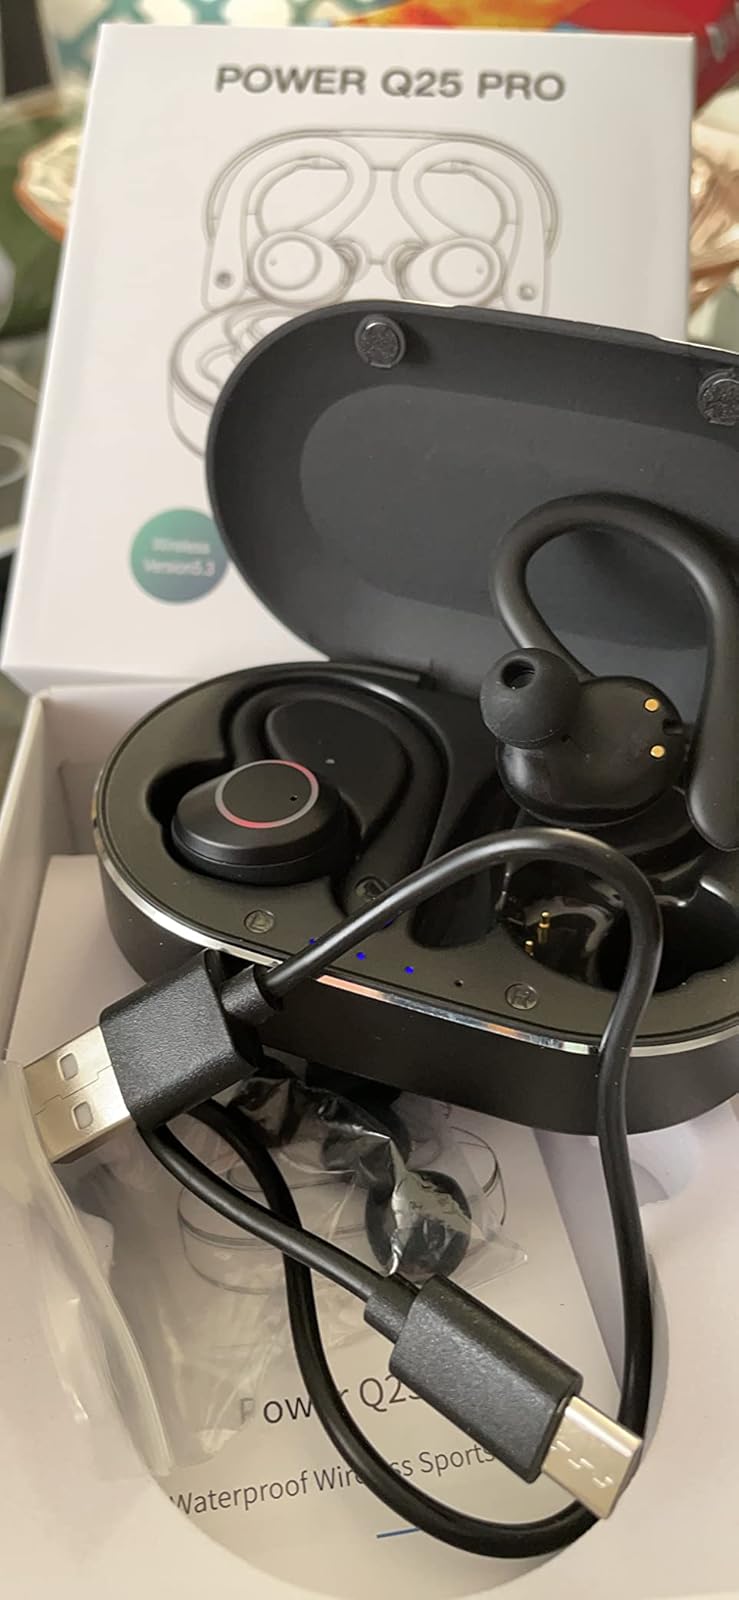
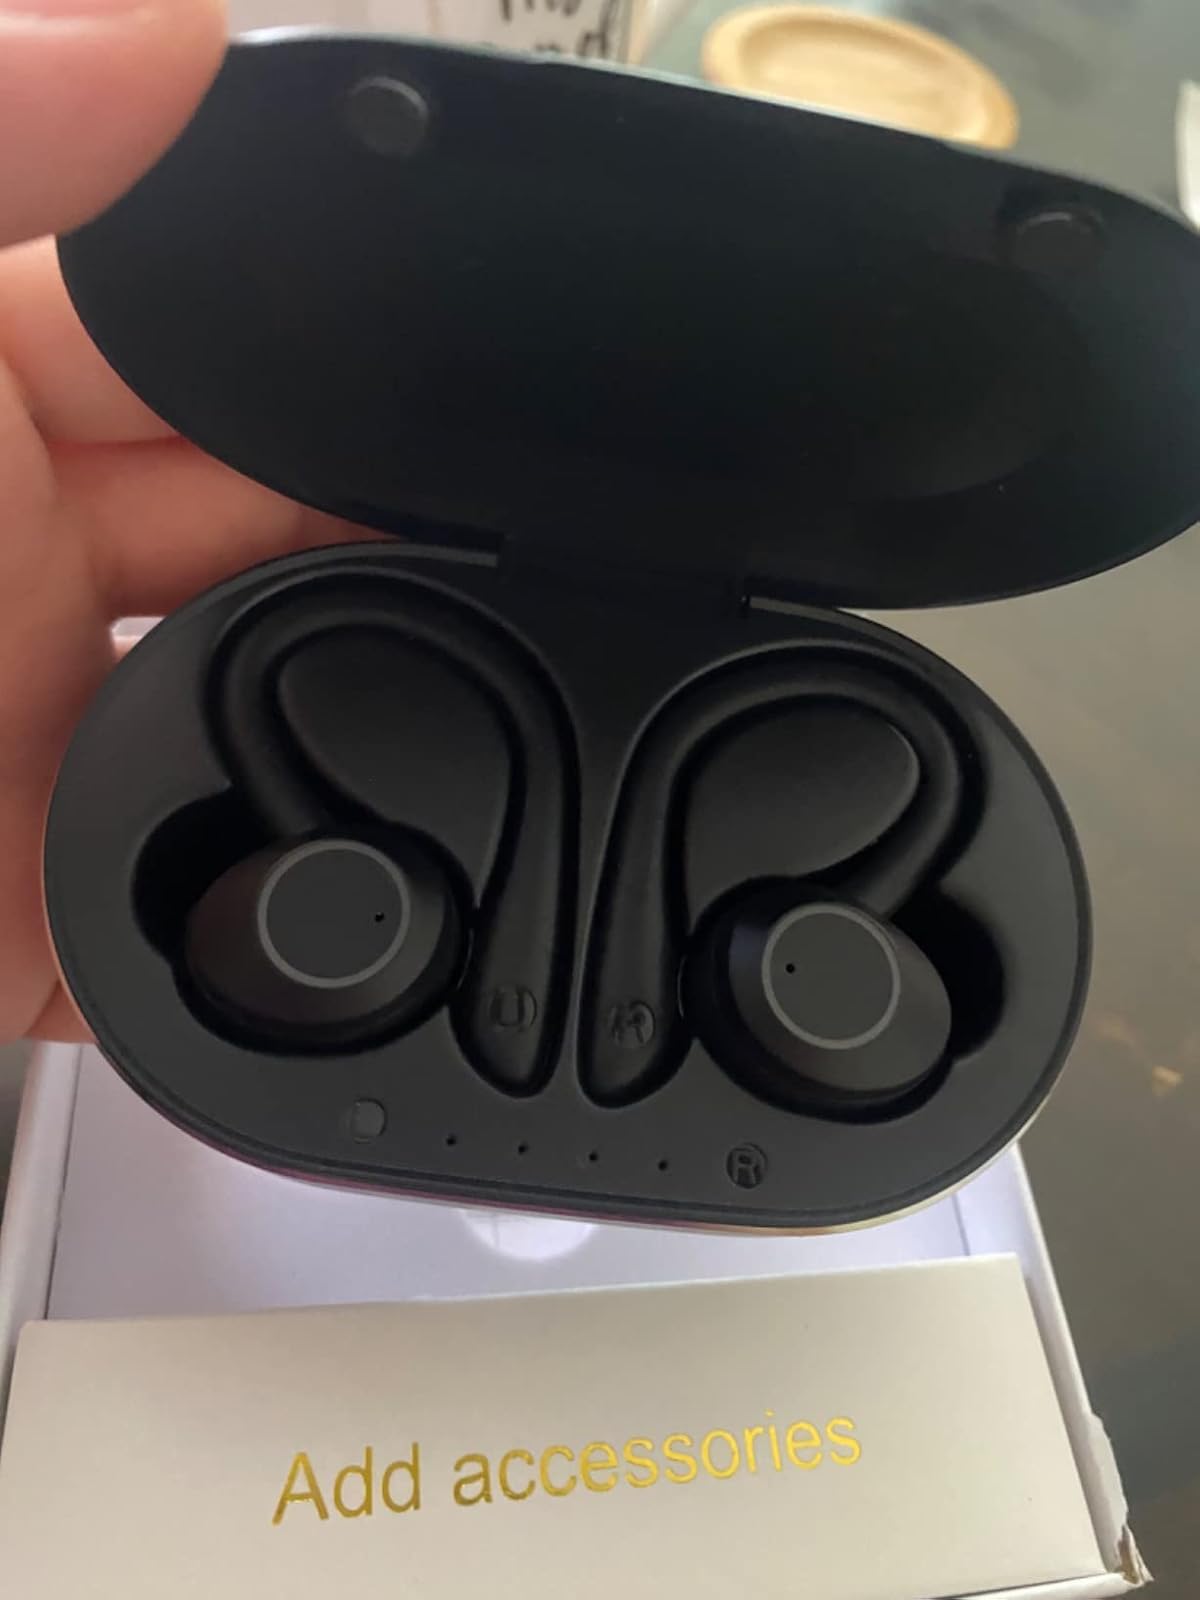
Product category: earbuds
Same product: yes